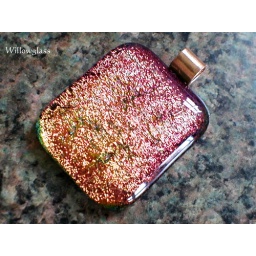
Dichroic pendant in pink and orange by Willowglass